VMCJ-1

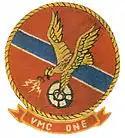
VMC-1 insignia

Marine Composite Squadron 1 was formed on 15 September 1952, at K-3 Pohang. It was the first Marine Corps squadron with the mission of Airborne early warning and control (AEW) and employing electronic countermeasures (ECM) as part of electronic warfare (EW). At the time of their formation the squadron only had one aircraft, a AD-2Q Skyraider with an AN/APA-17 Direction finder. Early challenges for the squadron included fielding various models of the Skyraider and not having a training pipeline for the ECM operators. The squadron flew their first combat mission on 18 September 1952, but flew very sparingly in their first few months due to lack of airframes and trained crew. By the end of the war the squadron consisted of 29 officer and 167 enlisted. They remained in Korea after the war and eventually moved to Marine Corps Air Station Kaneohe Bay, Hawaii in 1955 leaving their old aircraft in Japan along the way. In Hawaii they picked up AD-5Ns and AD-5Ws with the Guppy Radar. During their time in Hawaii the squadron lost three aircraft during training with the loss of four Marines. In July 1958 they moved to Marine Corps Air Station El Toro, California in preparation for their merge with VMJ-1.